Australian League of Rights

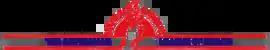

The Australian League of Rights is a far-right and antisemitic political organisation in Australia. It was founded in Adelaide, South Australia, by Eric Butler in 1946, and organised nationally in 1960. It inspired groups like the Canadian League of Rights (1968), the New Zealand League of Rights (1970) and the British League of Rights (1971), with principles based on the economic theory of Social credit expounded by C. H. Douglas. The League describes itself as upholding the virtues of freedom, with stated values of "loyalty to God, Queen and Country".